Raglan Castle

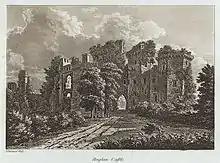

Fairfax ordered the castle to be totally destroyed under the supervision of Henry Herbert, a descendant of William ap Thomas. The fortifications proved too strong, however, and only a few of the walls were destroyed, or slighted. Historian Matthew Johnson describes the event as having the atmosphere of a "community festival", as local people dredged the castle moat in search of treasure, and emptied the fishponds of valuable carp. The castle's library, including an important collection of Welsh documents and books, was either stolen or destroyed.